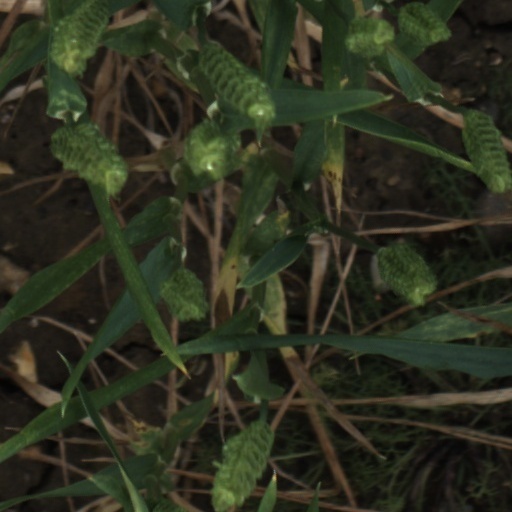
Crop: wheat